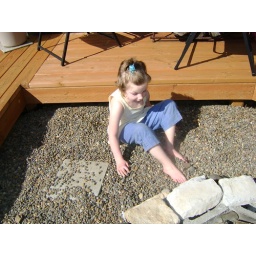
&amp;quot;Daddy put small river rock in the back yard for me to play in. I love it!&amp;quot;